Fluorine

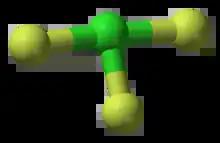
Chlorine trifluoride, whose corrosive potential ignites asbestos, concrete, sand and other fire retardants

Binary fluorides of metalloids and p-block nonmetals are generally covalent and volatile, with varying reactivities. Period 3 and heavier nonmetals can form hypervalent fluorides.